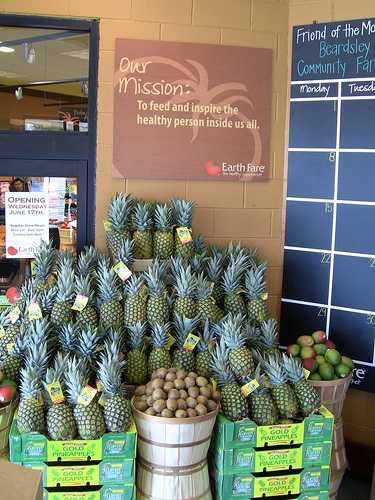
Label: Pineapple